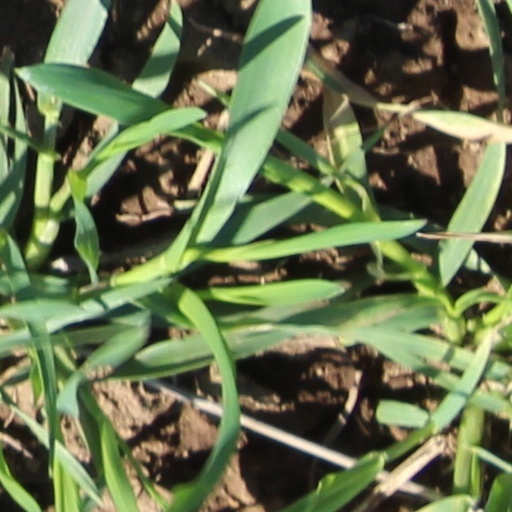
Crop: wheat